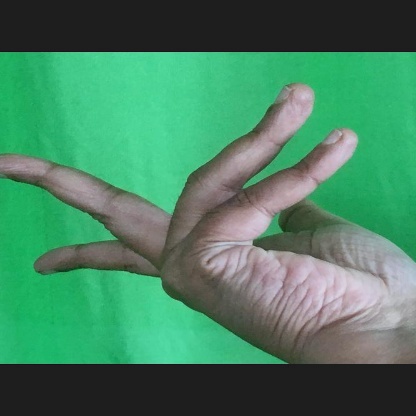
Mudra: Alapadmam